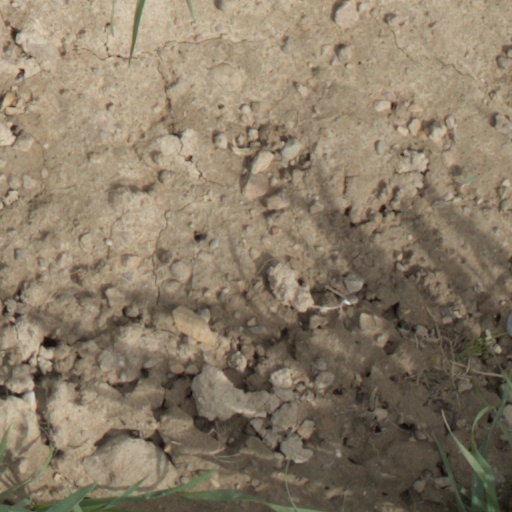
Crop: wheat